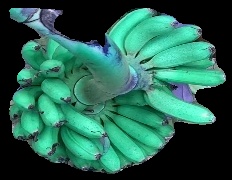
Variety: rasbale
Grade: grade1